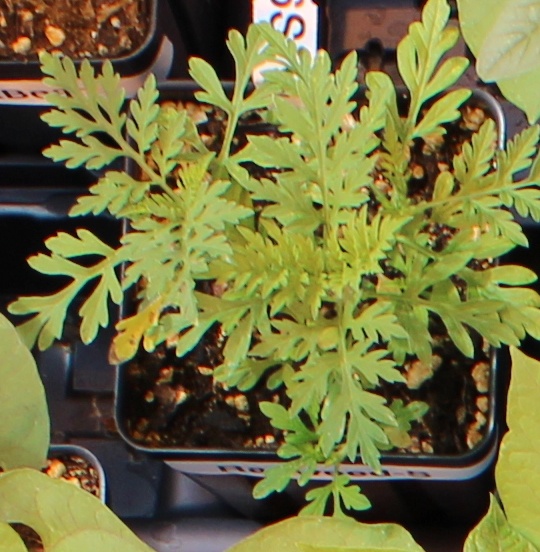
Label: Ragweed